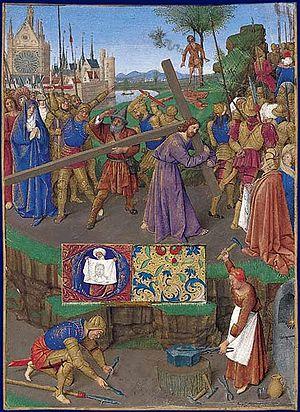
Le Christ portant sa croix aidé de Simon de Cyrène et menacé par des soldats, au sein d'une procession quittant une ville et gravissant une colline. Derrière le Christ se tient la Vierge. A l'arrière plan est représenté Judas se suicidant, pendu à un arbre. La Sainte-Chapelle domine la ville au loin. Au premier plan sont représentés deux personnages, dont une femme, forgeant des outils qui serviront d'instruments de la Passion du Christ. Au-dessus d'eux se trouve un cartouche contenant une lettrine «
Le Portement de croix ou Montée au calvaire est un épisode de la vie de Jésus-Christ se déroulant durant la Passion et qui rapporté par les Évangiles synoptiques. Condamné à mort, Jésus doit porter sa croix pendant la montée au Golgotha où il est ensuite crucifié. Cette scène est souvent représentée dans l'art religieux : chaque église catholique a son chemin de croix ; peintres, sculpteurs, tapissiers, fabricants de vitraux, etc. ont souvent été inspirés par cette thématique. Certains moments particuliers de cette Montée au calvaire comme l'aide apportée par Simon de Cyrène ou le moment où sainte Véronique essuie le visage du Christ sont fréquemment représentés également.
Le Livre d'heures d'Étienne Chevalier est un ancien livre d'heures manuscrit, œuvre de Jean Fouquet réalisée entre 1452 et 1460. Aujourd'hui en grande partie détruit, seuls 49 feuillets contenant 47 miniatures subsistent, dispersés dans huit lieux de conservation différents en Europe et aux États-Unis. Quarante de ces feuillets sont exposés au musée Condé à Chantilly.
Véronique, Véronne ou Bérénice est un personnage de l'époque néo-testamentaire, dont l'histoire se répand entre les VIIᵉ et VIIIᵉ siècles. Dans sa version la plus connue, il s'agit d'une femme pieuse de Jérusalem qui, poussée par la compassion lorsque Jésus-Christ portait sa croix au Golgotha, lui donna son voile pour qu'il pût essuyer son front. Jésus accepta et, après s'en être servi, le lui rendit avec l'image de son visage qui s'y était miraculeusement imprimée. Les catholiques romains fêtent sainte Véronique le 4 février, et les orthodoxes le 12 juillet.